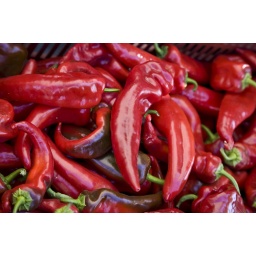
Shots around Farmer's market at the Ferry building on Embarcadero.